California condor

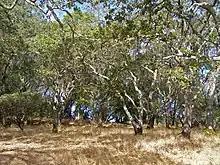
California oak savanna on the east flank of Sonoma Mountain

At the time of human settlement of the Americas, the California condor was widespread across North America; condor bones from the late Pleistocene have been found at the Cutler Fossil Site in southern Florida. However, at the end of the last glacial period came the extinction of the megafauna that led to a subsequent reduction in range and population. Five hundred years ago, the California condor roamed across the American Southwest and West Coast. Faunal remains of condors have been found documented in Arizona, Nevada, New Mexico, and Texas. The Lewis and Clark Expedition of the early 19th century reported on their sighting and shooting of California condors near the mouth of the Columbia River.